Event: Nepal Earthquake
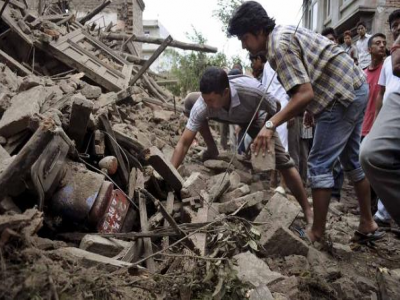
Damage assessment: damage